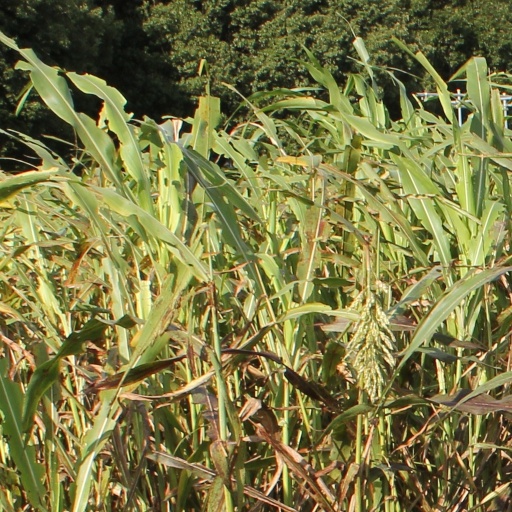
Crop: sorghum